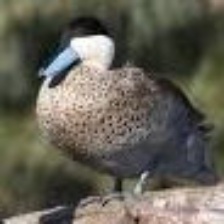
Species: PUNA TEAL
Scientific name: ANAS PUNA
ImageNet parent category: drake